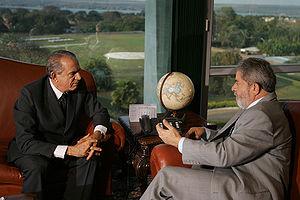
Iris Rezende Machado e Luiz Inácio Lula da Silva, maire de Goiânia et le président du Brésil. Italiano: Iris Rezende Machado e Luiz Inácio Lula da Silva, sindaco di Goiânia e il presidente del Brasile.